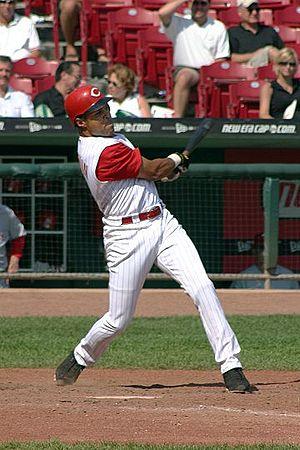
La Série de championnat de la Ligue nationale de baseball 1995 était la série finale de la Ligue nationale de baseball, dont l'issue a déterminé le représentant de cette ligue à la Série mondiale 1995, la grande finale des Ligues majeures.
Barry Louis Larkin est un ancien joueur d'arrêt-court des Ligues majeures de baseball. Il a joué toute sa carrière, de 1986 à 2004, avec les Reds de Cincinnati. Il est élu en 2012 au Temple de la renommée du baseball.